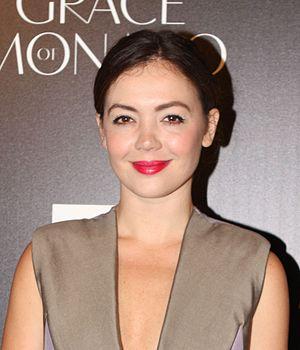
Emma Lung à la première de Grace of Monaco